Maroondah Hospital

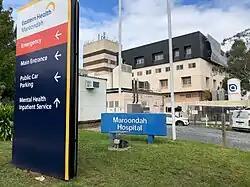
Maroondah Hospital from Mount Dandenong Road

Maroondah Hospital is a public hospital located in the Melbourne suburb of Ringwood East, Victoria, Australia. Affiliated with Deakin University the hospital provides clinical rotations for students enrolled in years 3 and 4 of the medical student programs, focusing on children's health.